Jingle Bell Ball

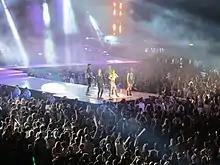
Ball headliner Lady Gaga performing on Night 2

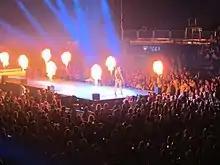
Jessie J also performing on Night 2

The 2013 Jingle Bell Ball was held at The O2 Arena on Saturday and Sunday, 7–8 December 2013. On Saturday night, Katy Perry was the main headliner, with Tinie Tempah and Ellie Goulding as supporting headliners. On Sunday, Lady Gaga was the main headliner, with Dizzee Rascal and Jessie J supporting.